Dymaxion car

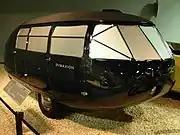
The Dymaxion "Prototype Two" on display at the National Automobile Museum in Reno, Nevada (2007)

In 1934, Noguchi drove a completed Dymaxion on an extended road trip through Connecticut with Clare Boothe Luce and Dorothy Hale, stopping to see Thornton Wilder in Hamden, Connecticut, before driving to Hartford for the out-of-town opening of Gertrude Stein's and Virgil Thomson's "Four Saints in Three Acts".